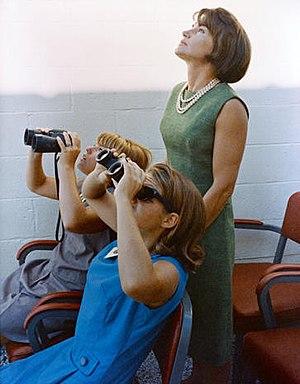
Leroy Gordon Cooper Jr., dit Gordon Cooper et surnommé Gordo, né le 6 mars 1927 à Shawnee et mort le 4 octobre 2004 à Ventura, est un ingénieur aérospatial américain, un pilote d'essai, un pilote de l'armée de l'air des États-Unis et le plus jeune des sept astronautes du programme Mercury qui inaugure les vols spatiaux avec équipage aux États-Unis.